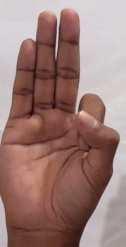
ASL sign: F